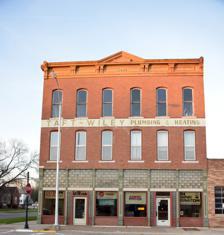
Building: Zuhn Building
Country: United States of America
Year built: 1886
United States historic place Zuhn Building U.S. National Register of Historic Places Show map of Iowa Show map of the United States Location 201 E. Monroe St., Mount Pleasant, Iowa Coordinates 40°57′59.7″N 91°33′05.6″W / 40.966583°N 91.551556°W / 40.966583; -91.551556 Area less than one acre Built 1886 Architectural style Italianate MPS Mount Pleasant MPS NRHP reference No. 91001114 Added to NRHP September 6, 1991 The Zuhn Building is a historic building located in Mount Pleasant, Iowa , United States.  Completed in 1886 a block east of the town square, this three story, brick, Italianate structure replaced a single story building that had housed the Mount Pleasant Carriage Works.  H.A. Zuhn had that building torn down and this one built so he could expand his business. He used this facility to manufacture and repair vehicles.  The only decorative element of the building is the bracketed metal cornice with date and pediment caps across the top of the facade .  The double storefront has been altered somewhat over the years.  The building was listed on the National Register of Historic Places in 1991. References